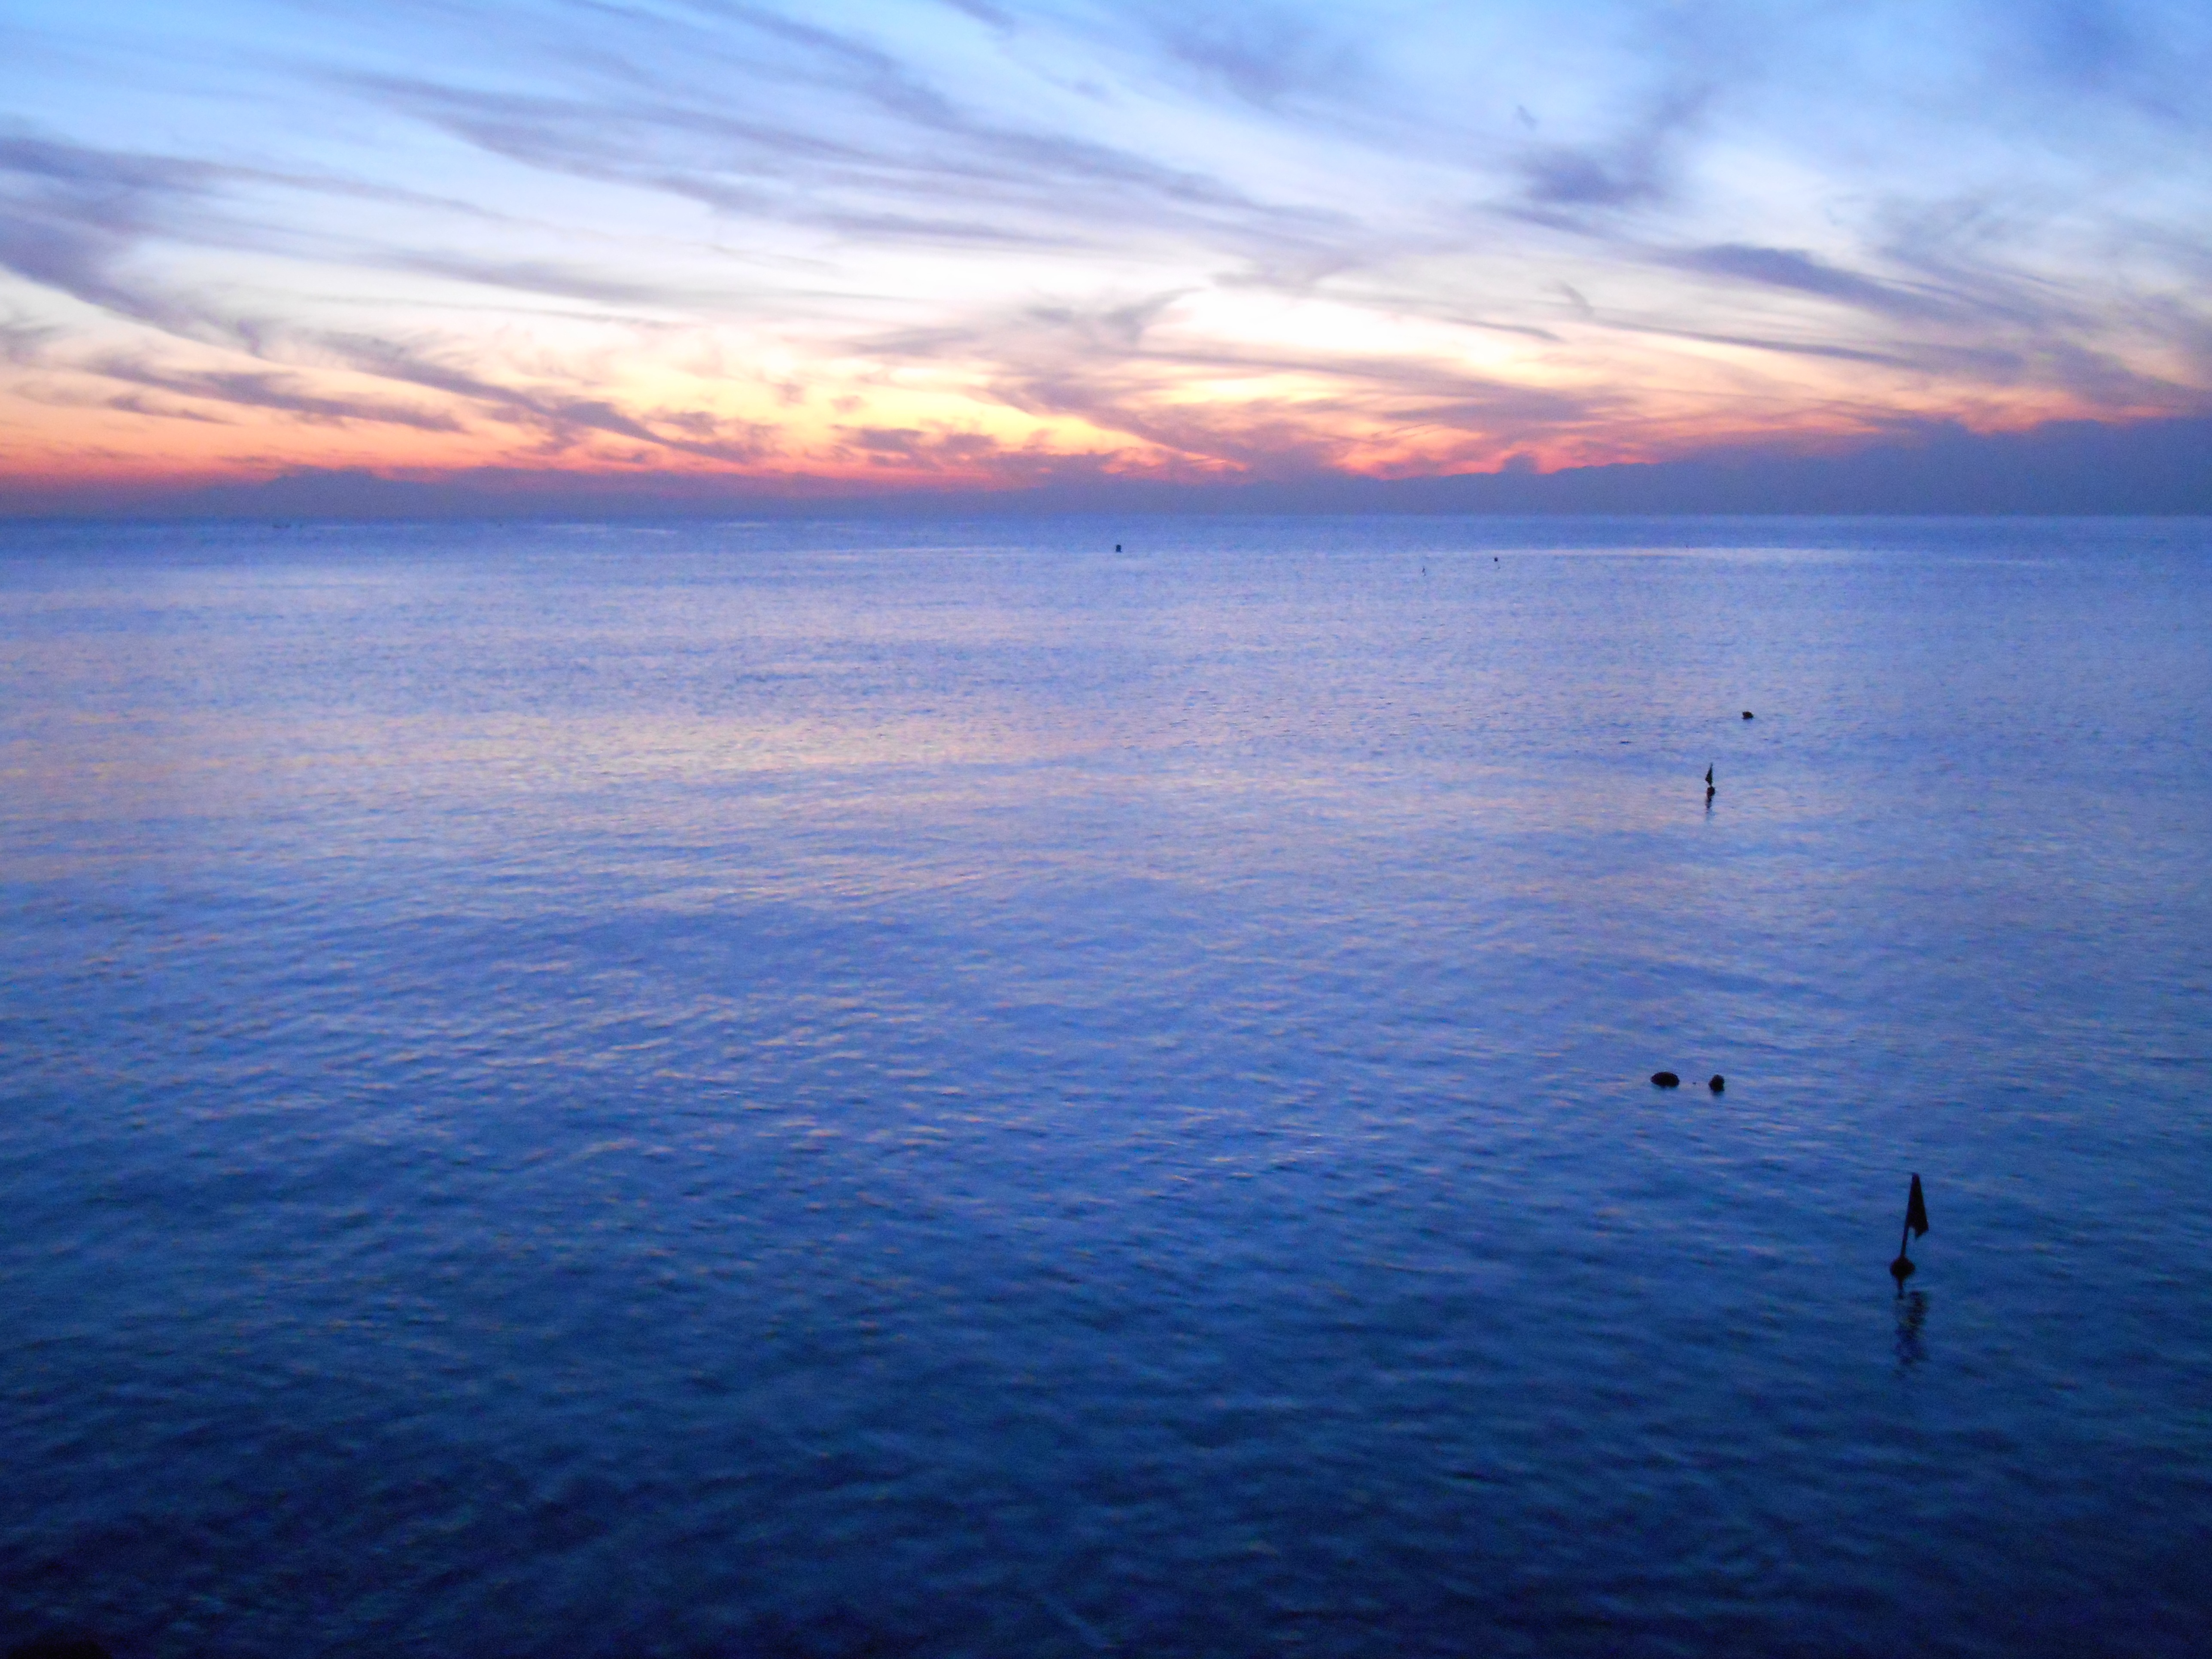
beach, sea, coast, ocean, horizon, cloud, sky, sun, sunrise, sunset, sunlight, morning, shore, wave, lake, dawn, dusk, evening, twilight, reflection, bay, body of water, loch, afterglow, wind wave, a quiet